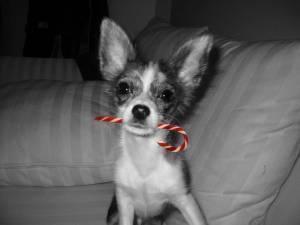
chihuahua